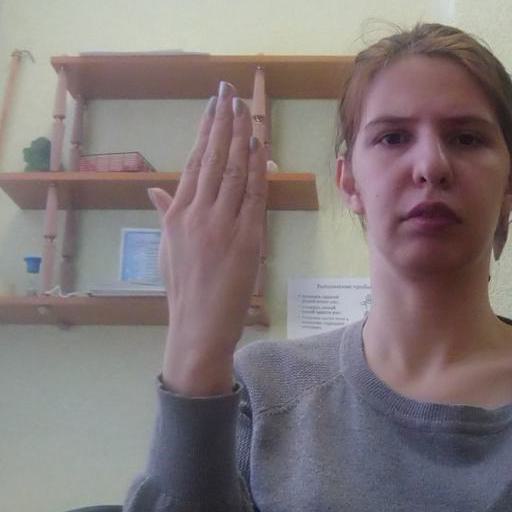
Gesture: stop_inverted